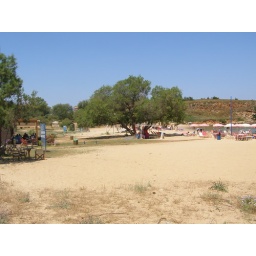
golden sand beach near inka supermarket agious apostolous hania chania